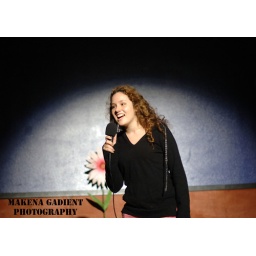
cat in the hat 5